Battle of Shakar Kheda

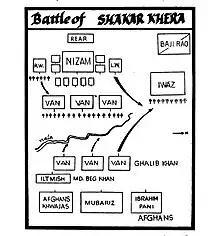
Battle of Shakar Kheda 11 Oct 1724

The Battle of Shakar Kheda took place on 11 October 1724 at (Fathekheda) in Berar and 350 kilometres from Aurangabad between Nizam-ul-Mulk and Mubariz Khan, Subedar of the Deccan.